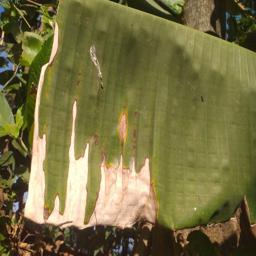
Label: MALBHOG LEAF